Mito Line

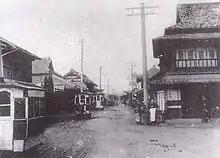
The former handcar line to Kasama Inari shrine

Kasama Station: A 1.4 km gauge handcar line to the Kasama Inari shrine operated between 1915 and 1930.